Waynesborough

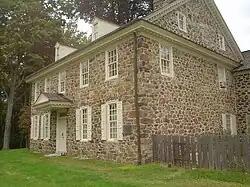

Waynesborough, also known as the Gen. Anthony Wayne House, is a historic house museum at 2049 Waynesborough Road in Easttown Township, Chester County, Pennsylvania. Built in 1724 and repeatedly enlarged, it was for many years the home of American Revolutionary War general and Founding Father Anthony Wayne (1745–1796). A National Historic Landmark, it is now a museum operated by the Philadelphia Society for the Preservation of Landmarks, offering tours and event rentals.